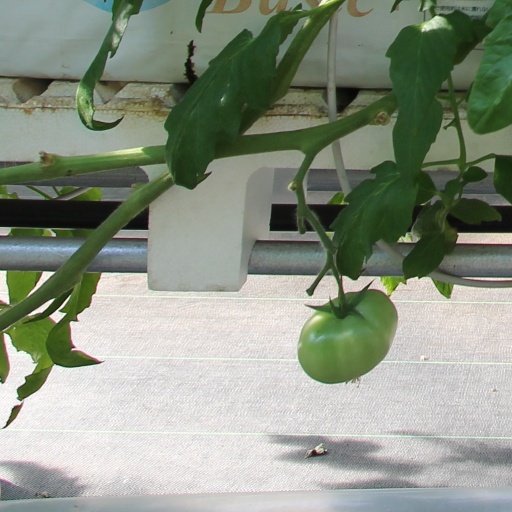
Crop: tomato